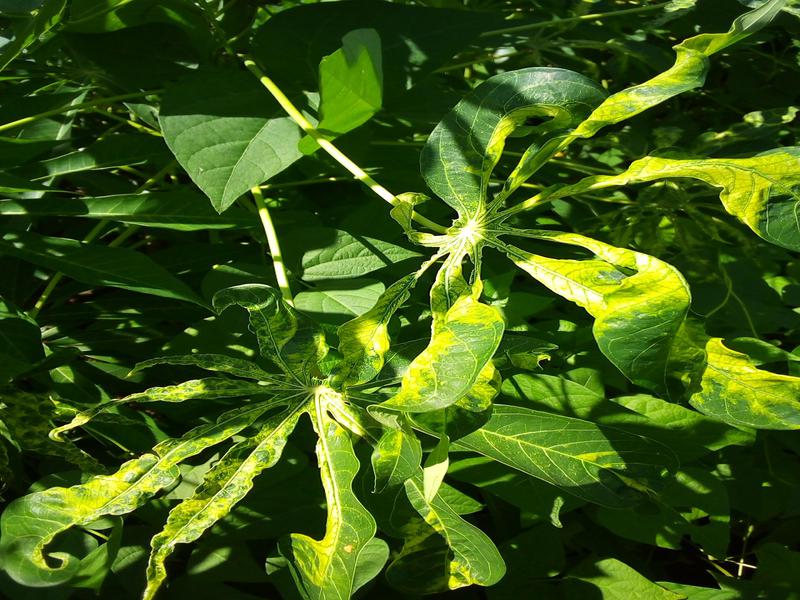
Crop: cassava
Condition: mosaic_disease